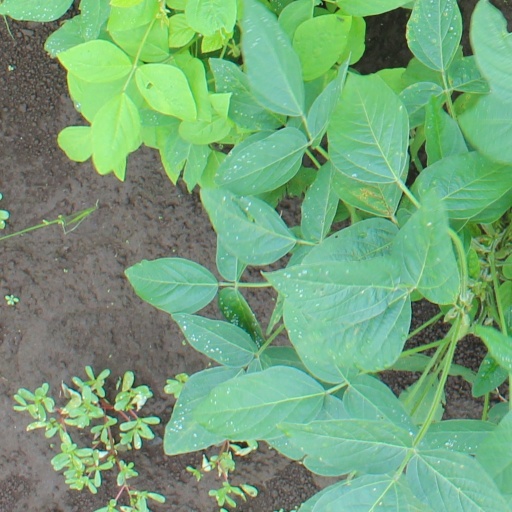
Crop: soybean